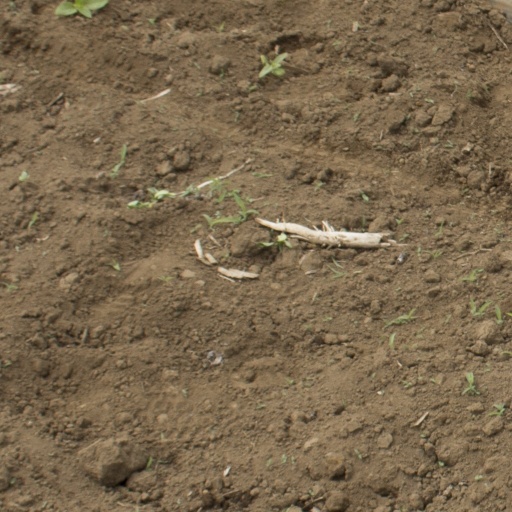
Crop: Jerusalem artichoke